Sherwani

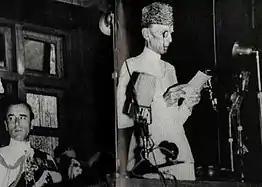
Jinnah (right) addressing the Constituent Assembly on 14 August 1947, wearing a sherwani.

In Bangladesh, the sherwani is worn by people on formal occasions such as weddings and Eid.